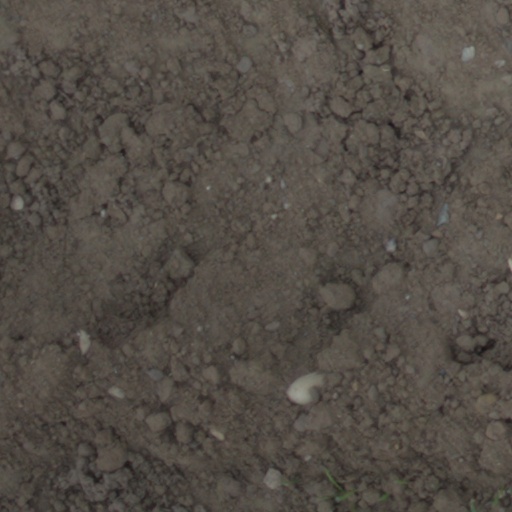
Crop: wheat